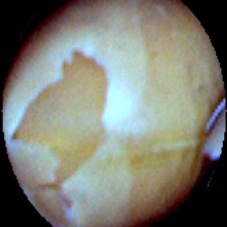
Label: Skin-damaged